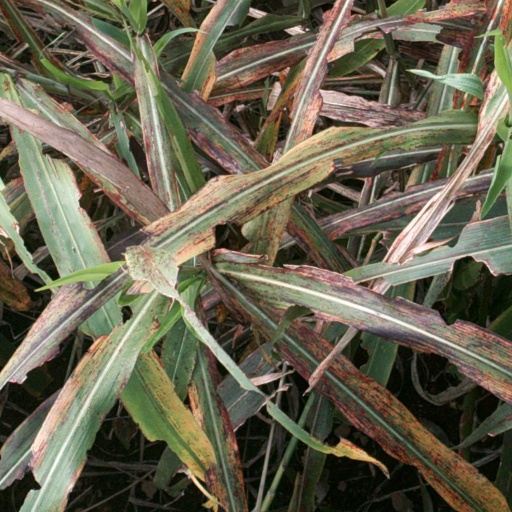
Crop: sorghum